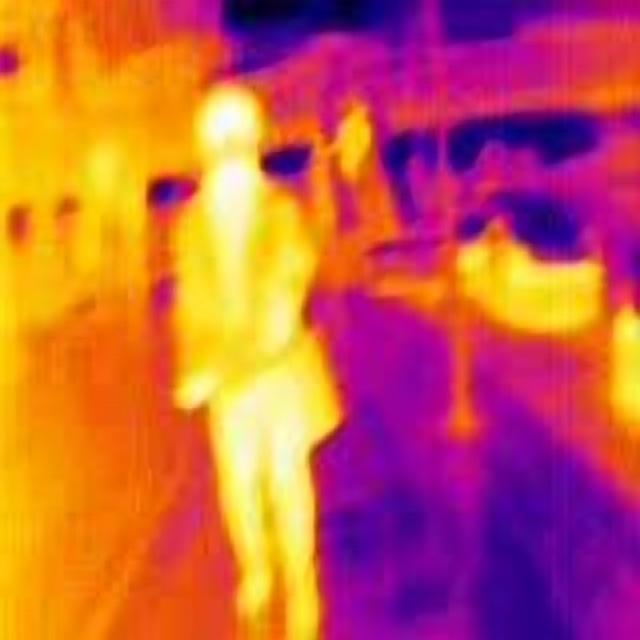
Detected objects:
label: person